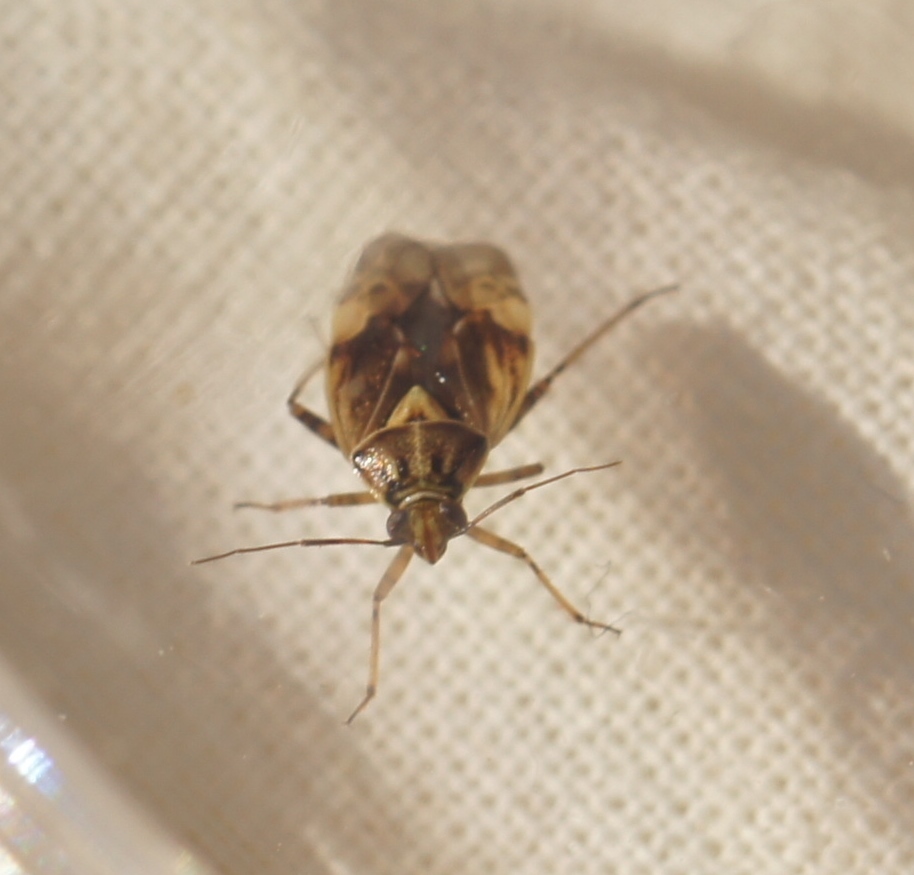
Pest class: lygus_bug